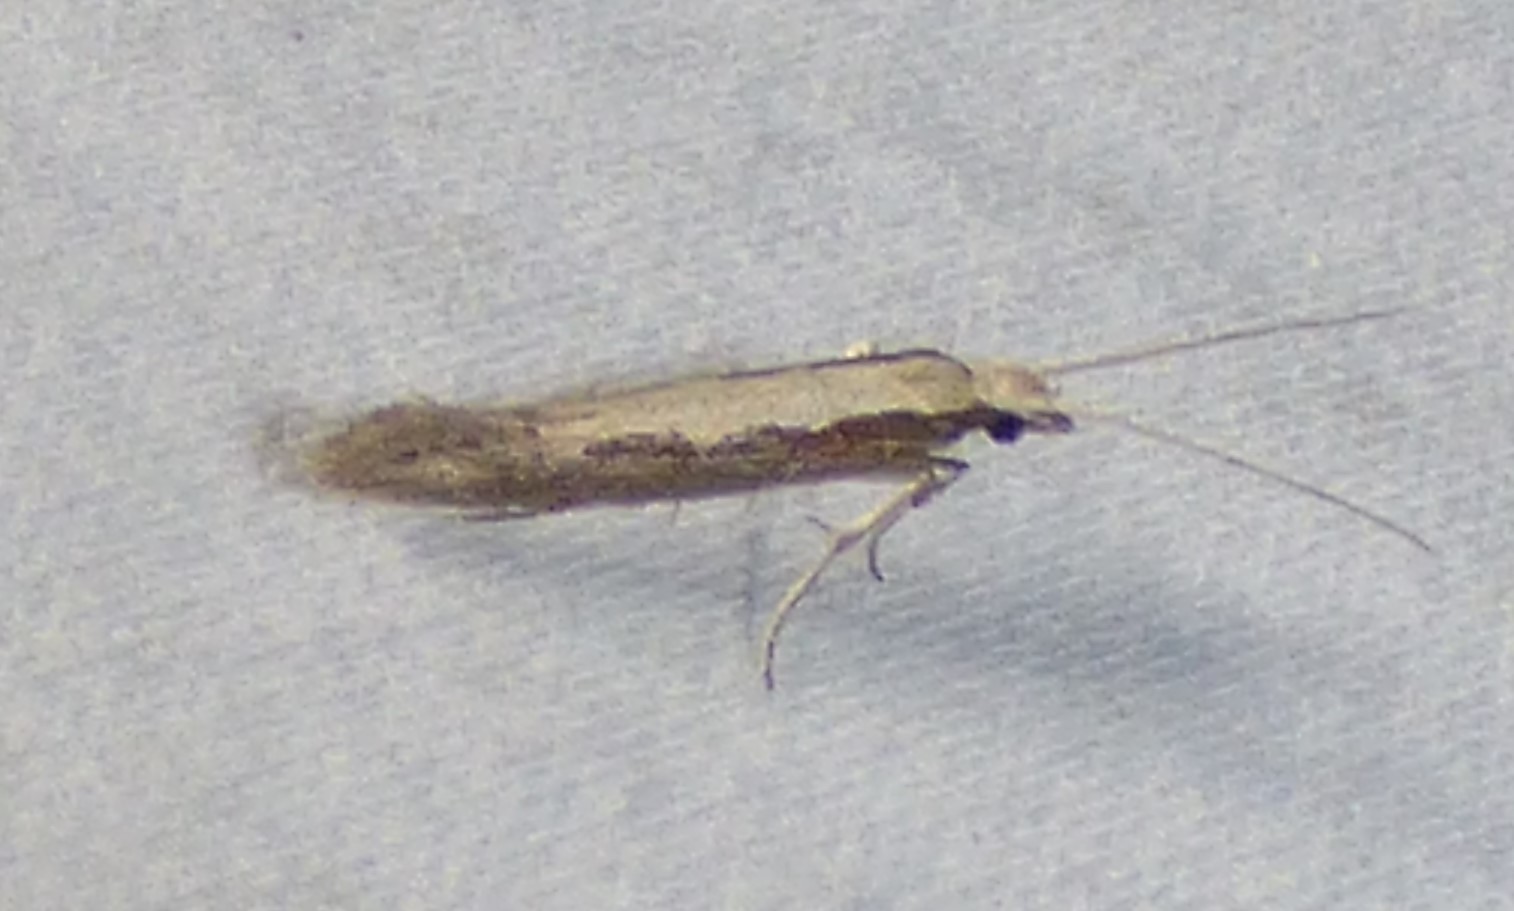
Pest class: diamondback_moth